Royal School of Military Engineering

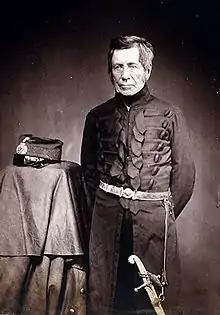
Field Marshal Sir John Fox Burgoyne, 1st Baronet

The RSME Group consists of a headquarters at Chatham, Kent and the following units: